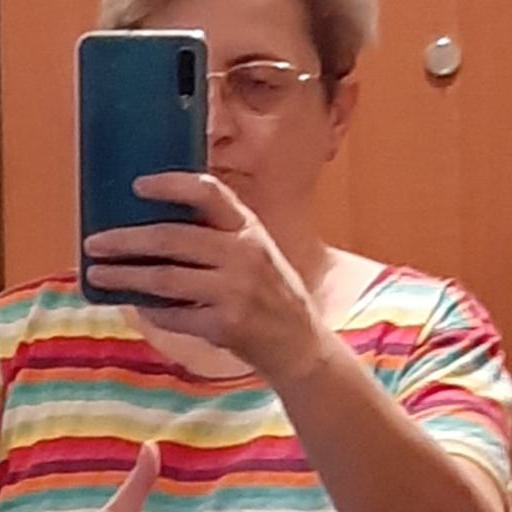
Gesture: no_gesture